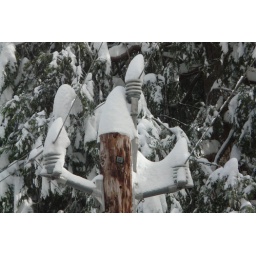
Power pole in front of my house after a storm